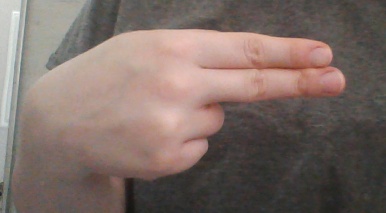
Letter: ain